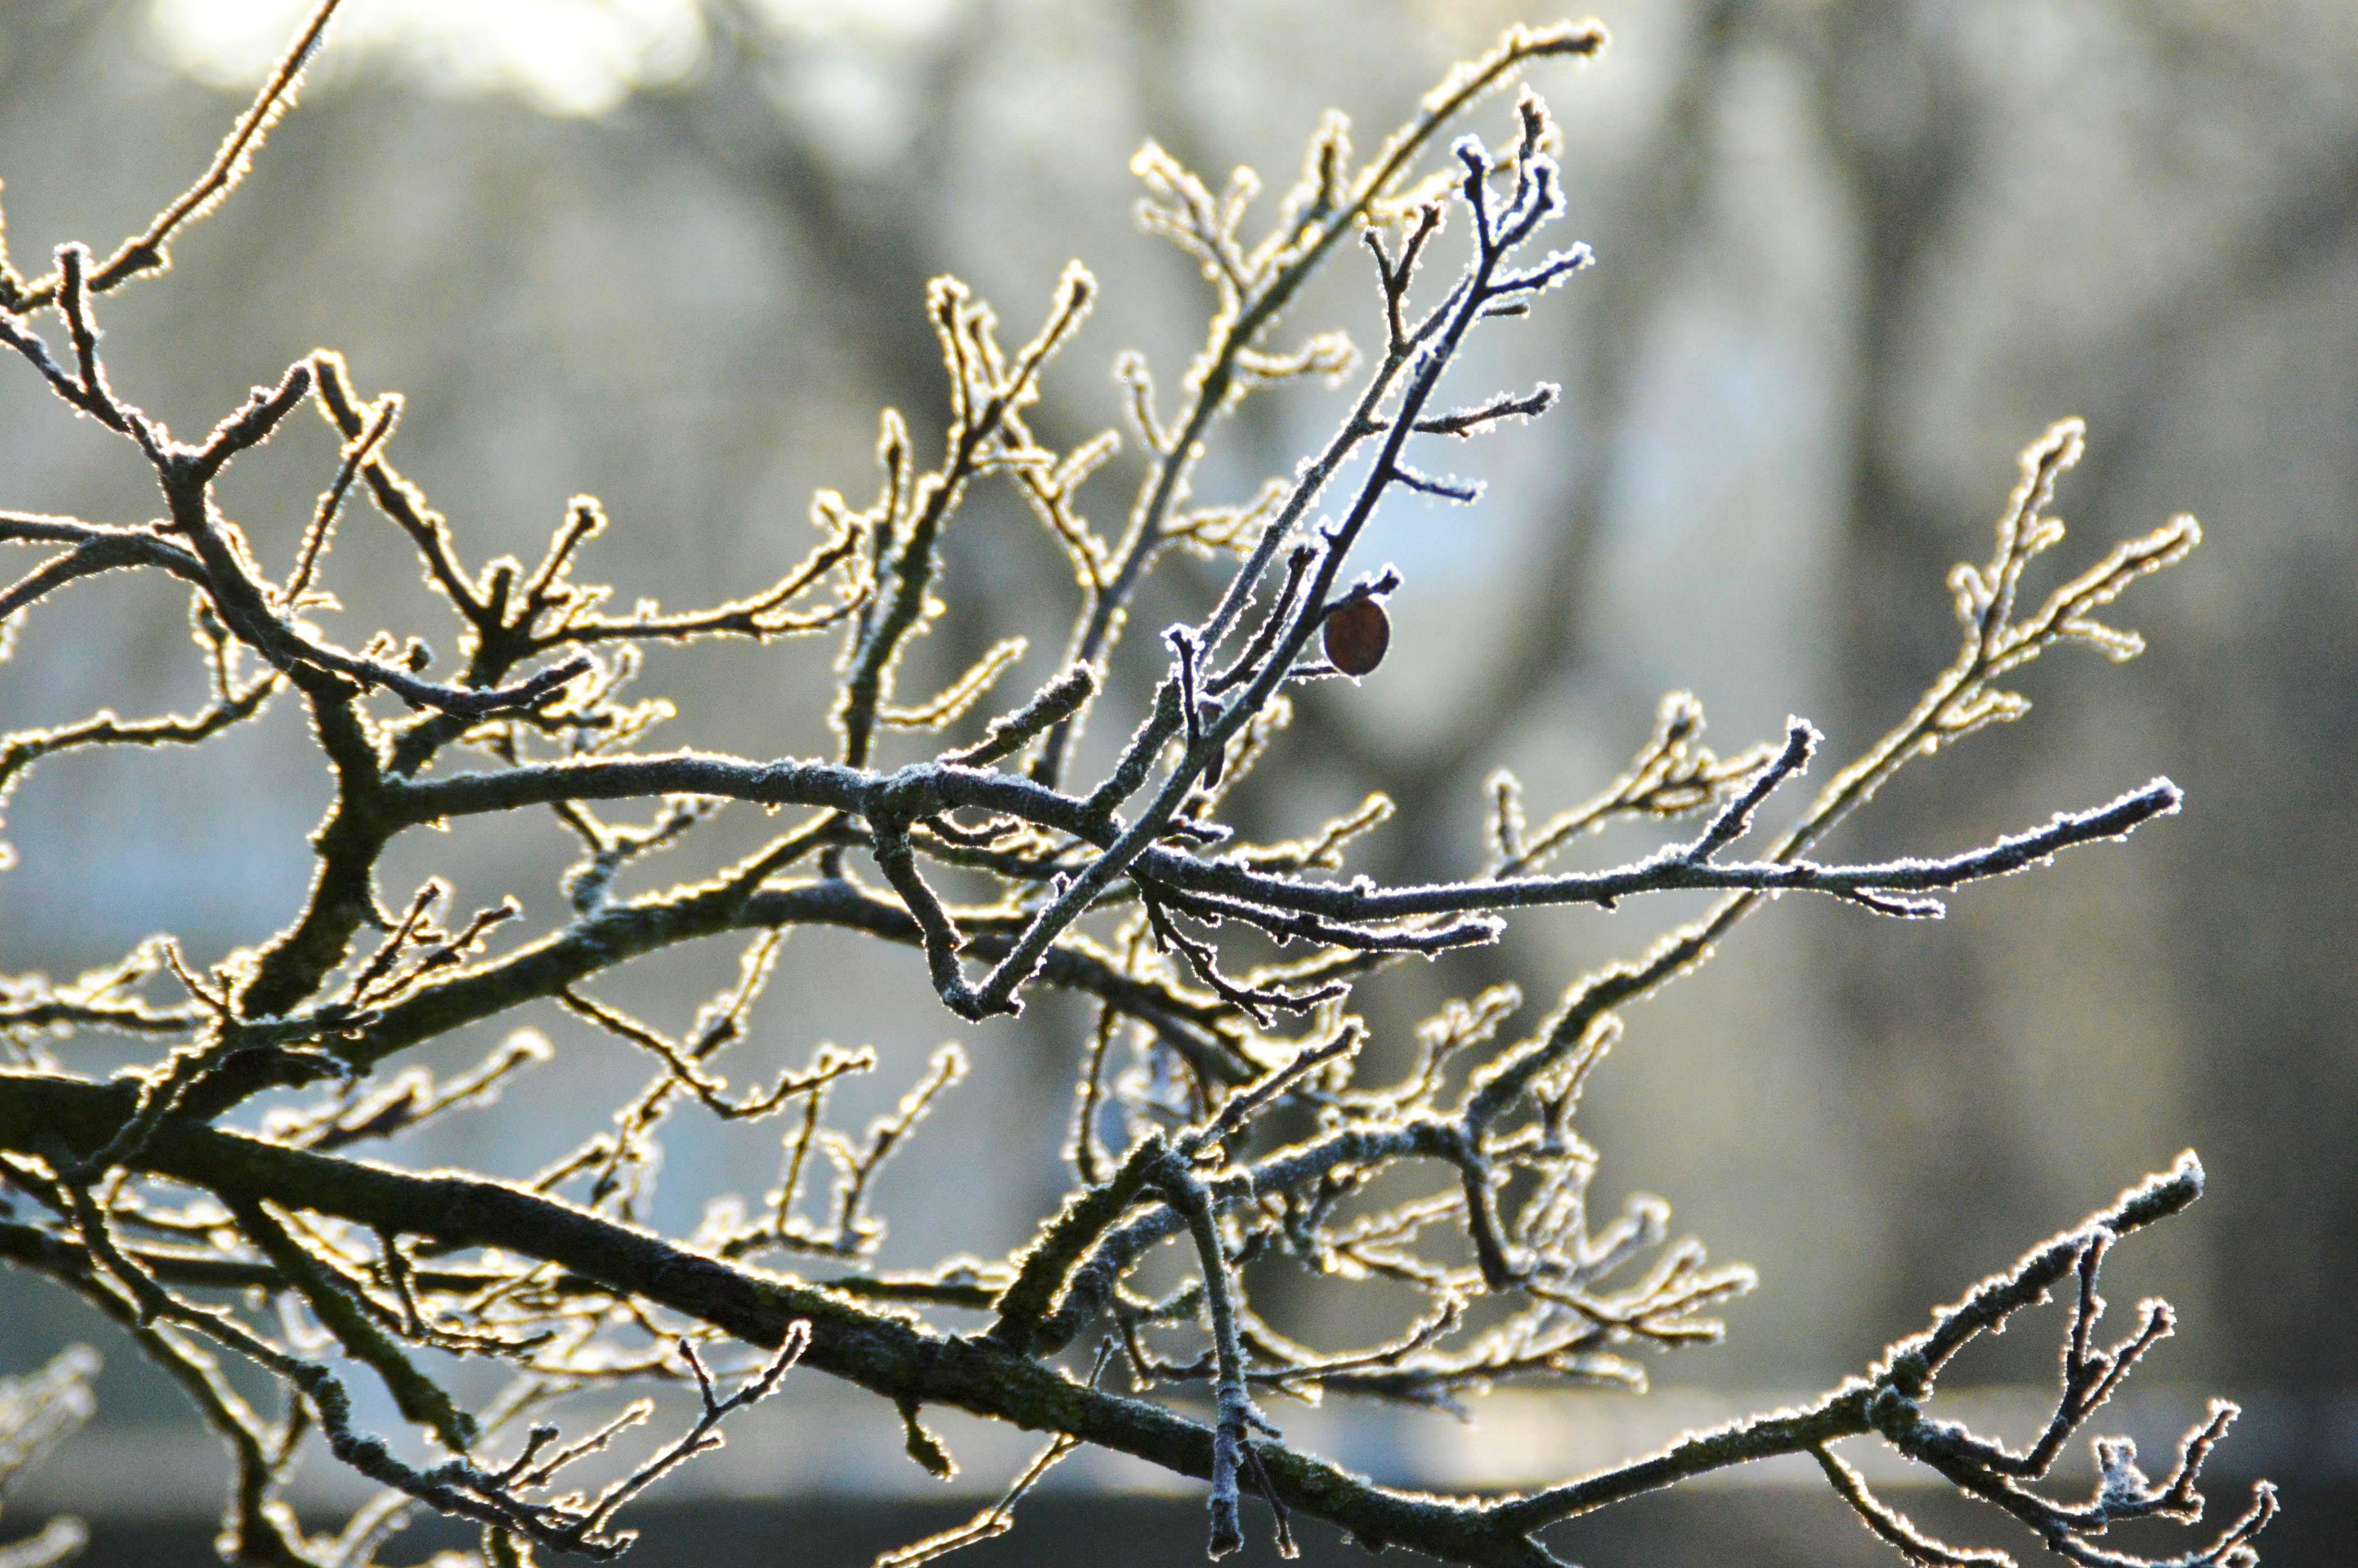
tree, nature, branch, snow, winter, plant, sunlight, leaf, flower, frost, ice, spring, botany, flora, season, twig, branches, freezing, back light, macro photography, covered branches, plant stem